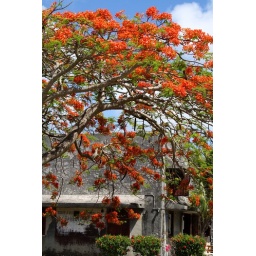
Flame tree framing another WW2 building near the airport